Frank Kring

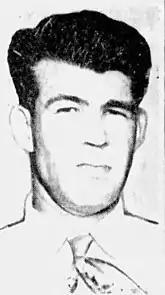
Frank Kring, c. 1962

Frank Henry Kring (October 21, 1918 – November 26, 1962) was an American football player.